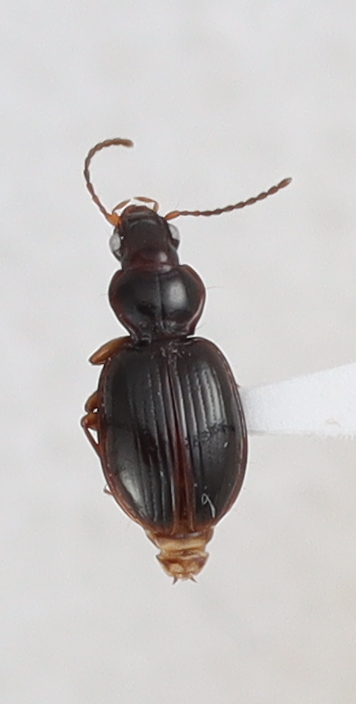
Scientific name: Mecyclothorax konanus
Plot: 14
Trap: S
Collected: 20220504